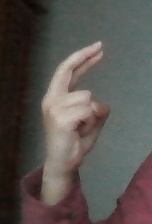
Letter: zay